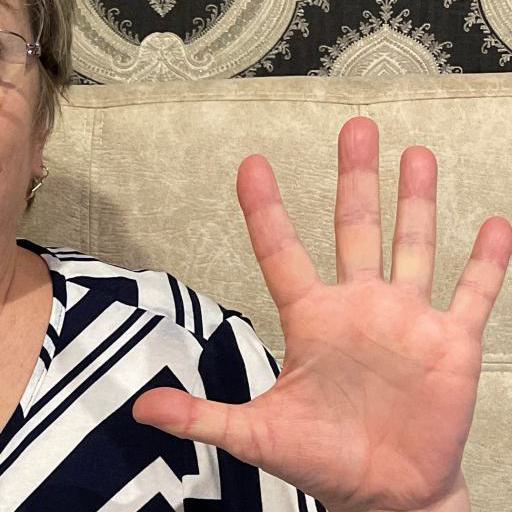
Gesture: palm